The Golden One (novel)

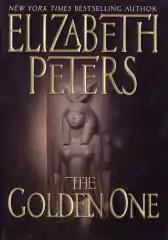
First edition cover for "The Golden One"

The Golden One is the 14th in a series of historical mystery novels, written by Elizabeth Peters and featuring fictional sleuth and archaeologist Amelia Peabody. It was first published in 2002. The story is set in the 1916–1917 dig season in Egypt.